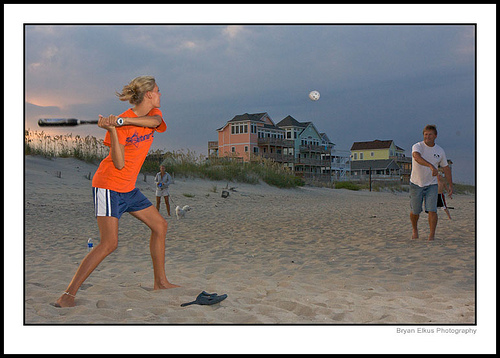
người đàn ông ném quả bóng chày về phía người phụ nữ đang cầm gậy